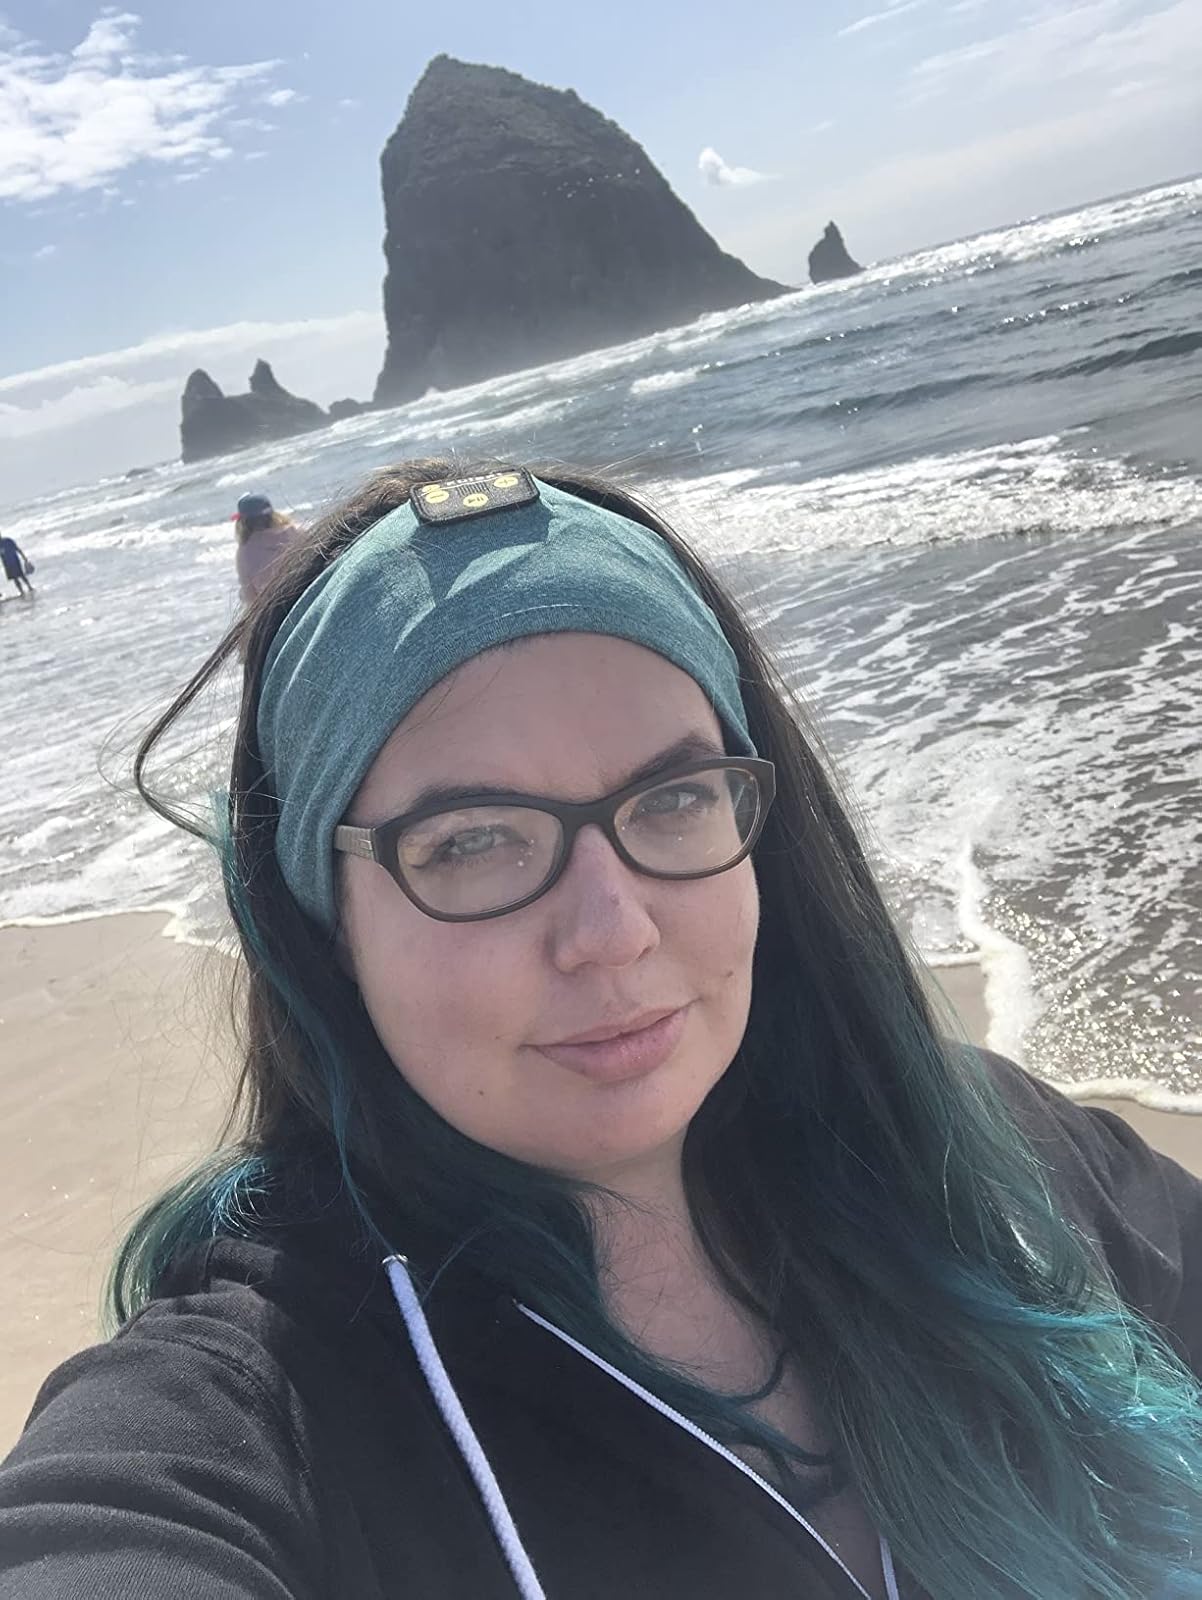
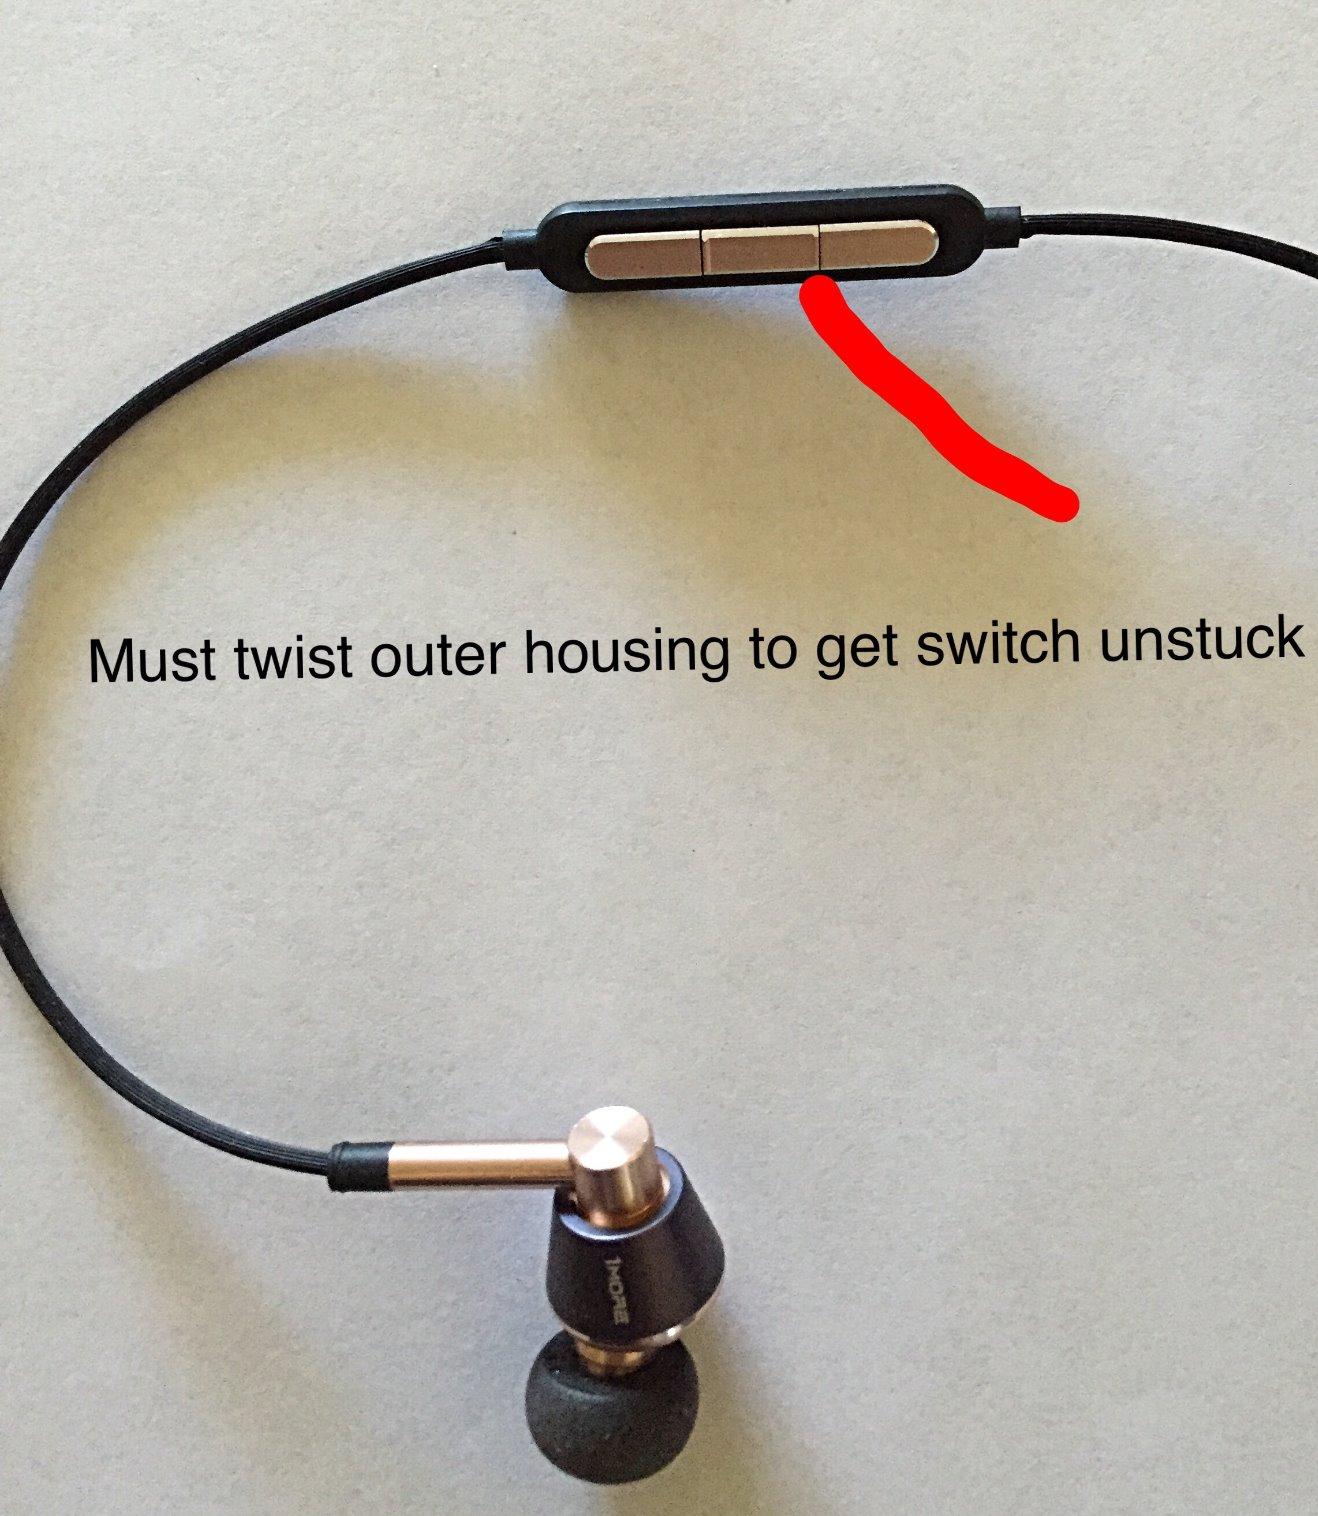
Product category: headphones
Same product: no